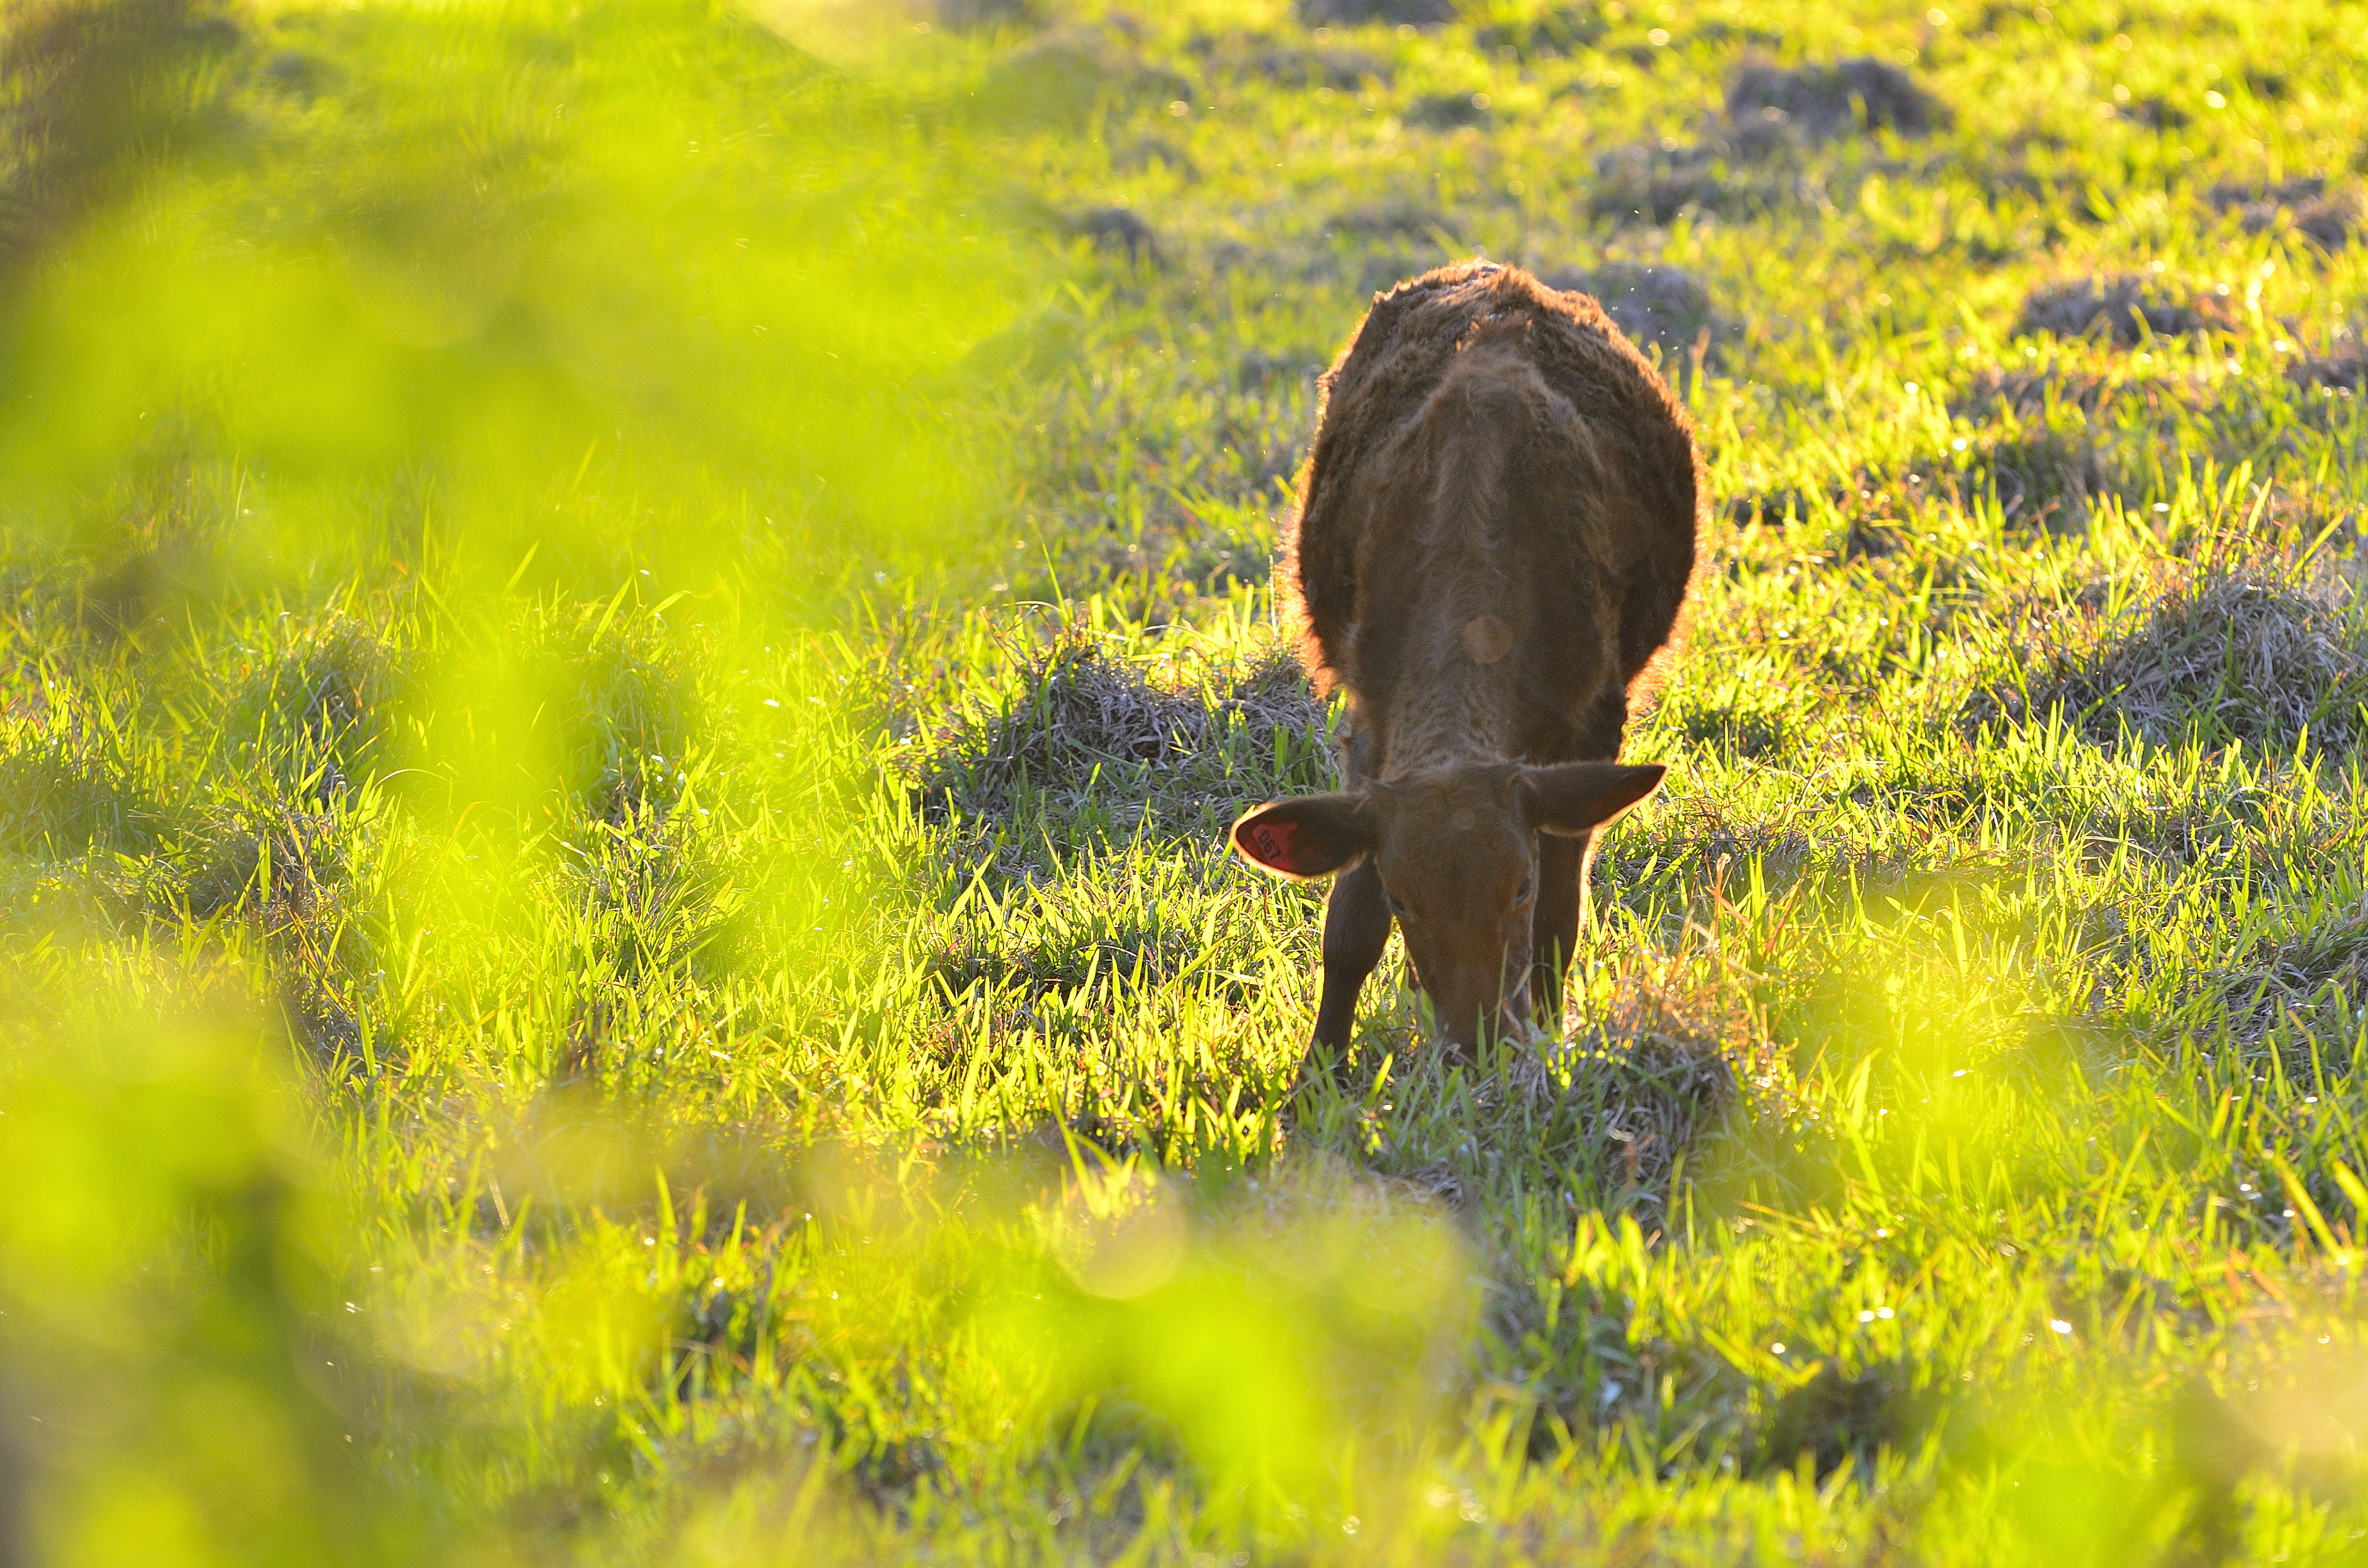
nature, grass, wilderness, plant, sunset, field, meadow, prairie, sunlight, morning, flower, wildlife, cow, pasture, grazing, autumn, yellow, fauna, savanna, wildflower, grassland, pordosol, atardecer, potrero, vacas, habitat, ecosystem, rural area, natural environment